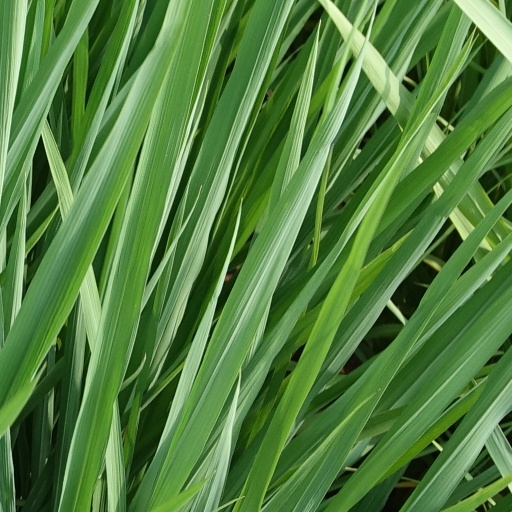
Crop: rice